Norwich Township, Franklin County, Ohio

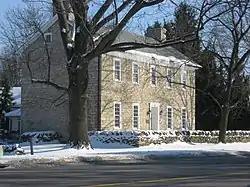
Samuel Davis House

Statewide, the only other Norwich Township is located in Huron County.